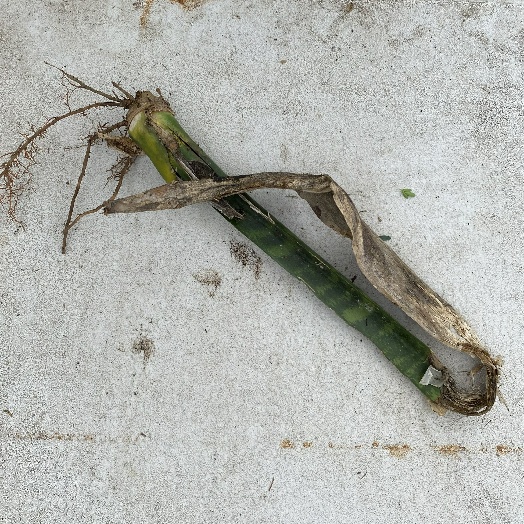
Label: Vegetation